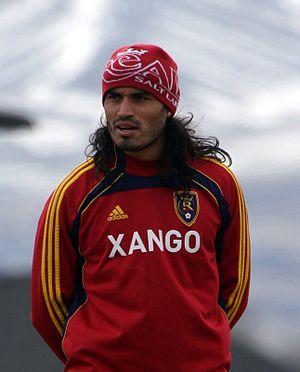
Fabián Espíndola est un footballeur argentin né le 4 mai 1985 à Villa de Merlo dans la province de San Luis. Il joue au poste d'attaquant.